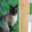
Label: cat